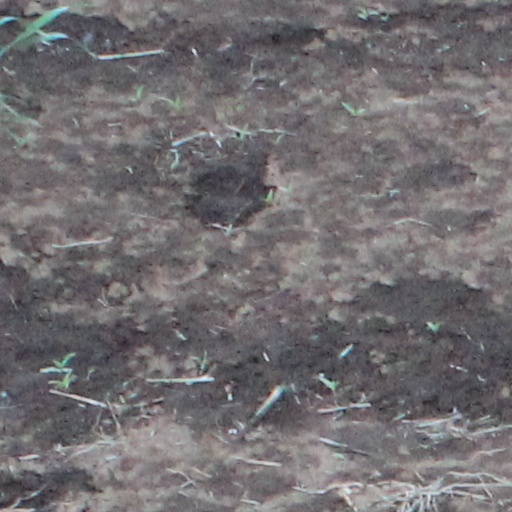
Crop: wheat